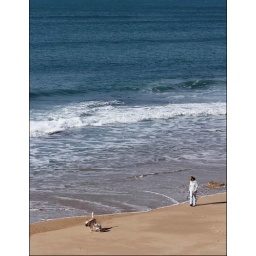
Dog walking on the beach in January.